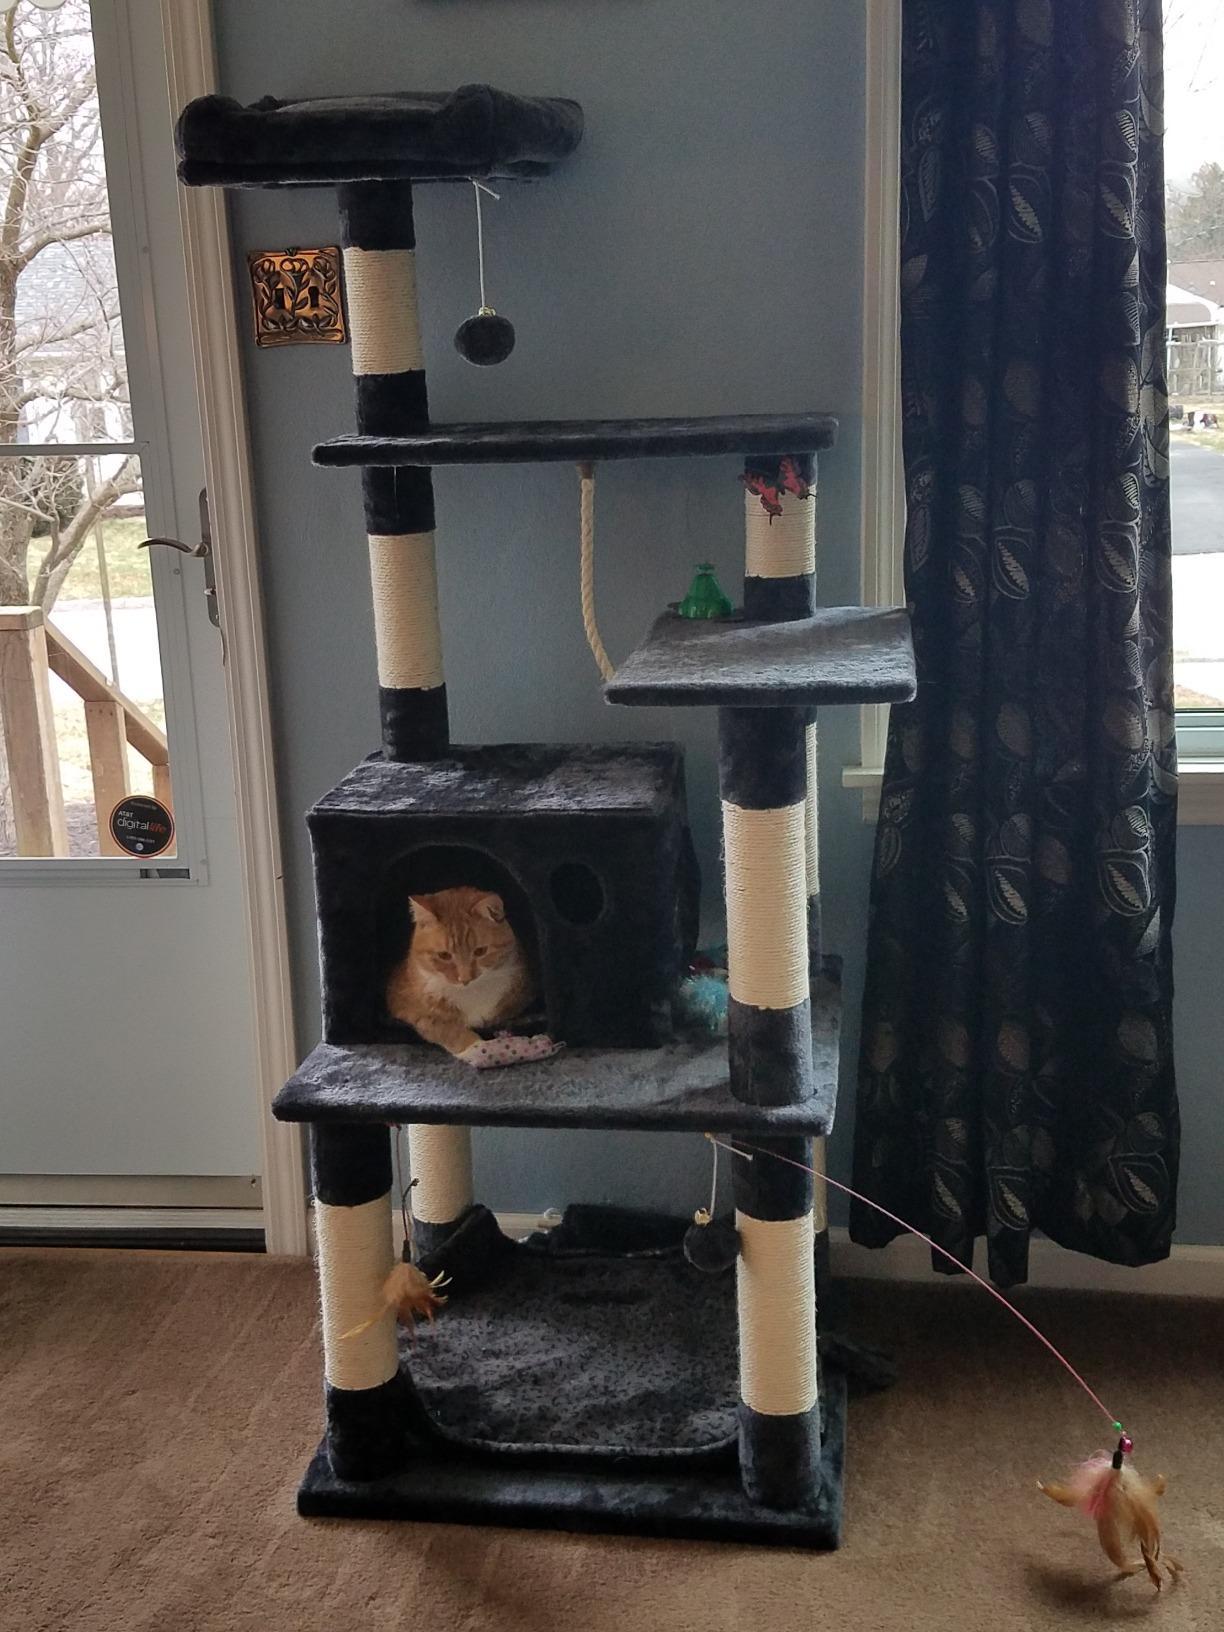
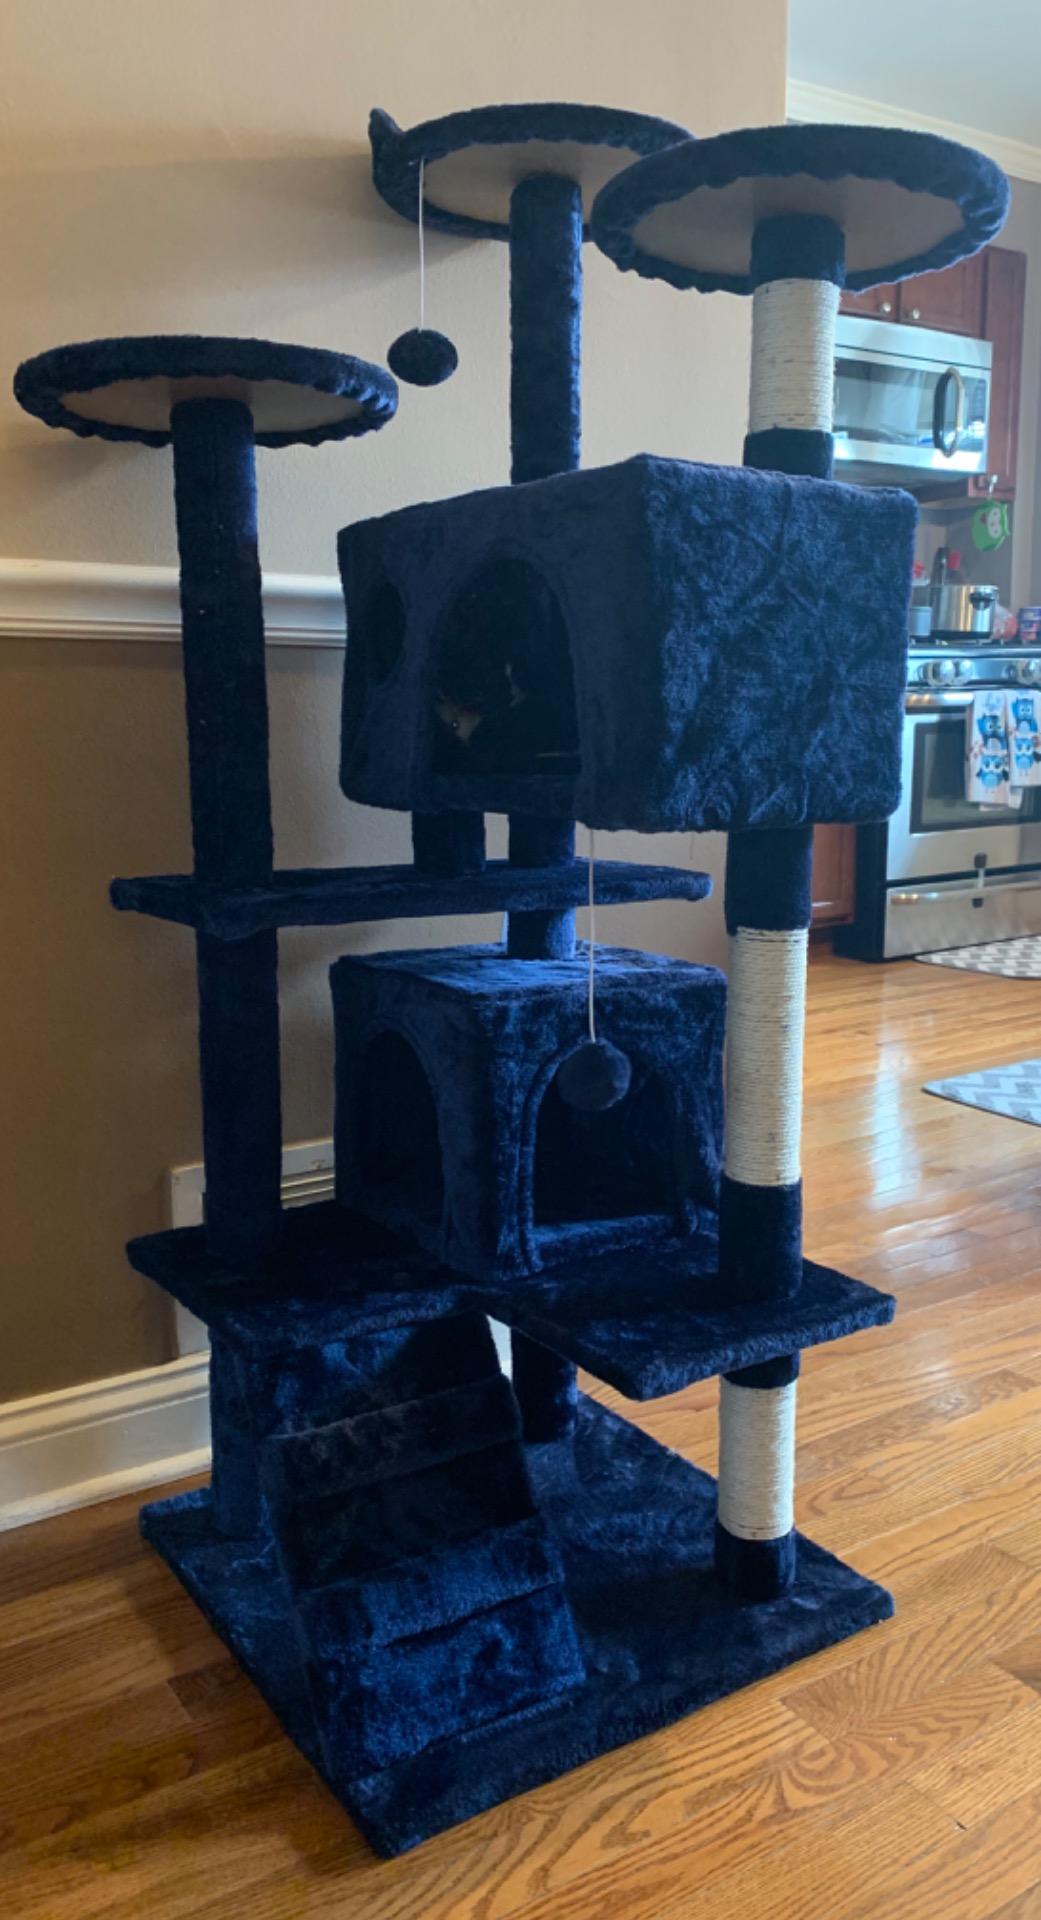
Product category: items_cat tree
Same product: no